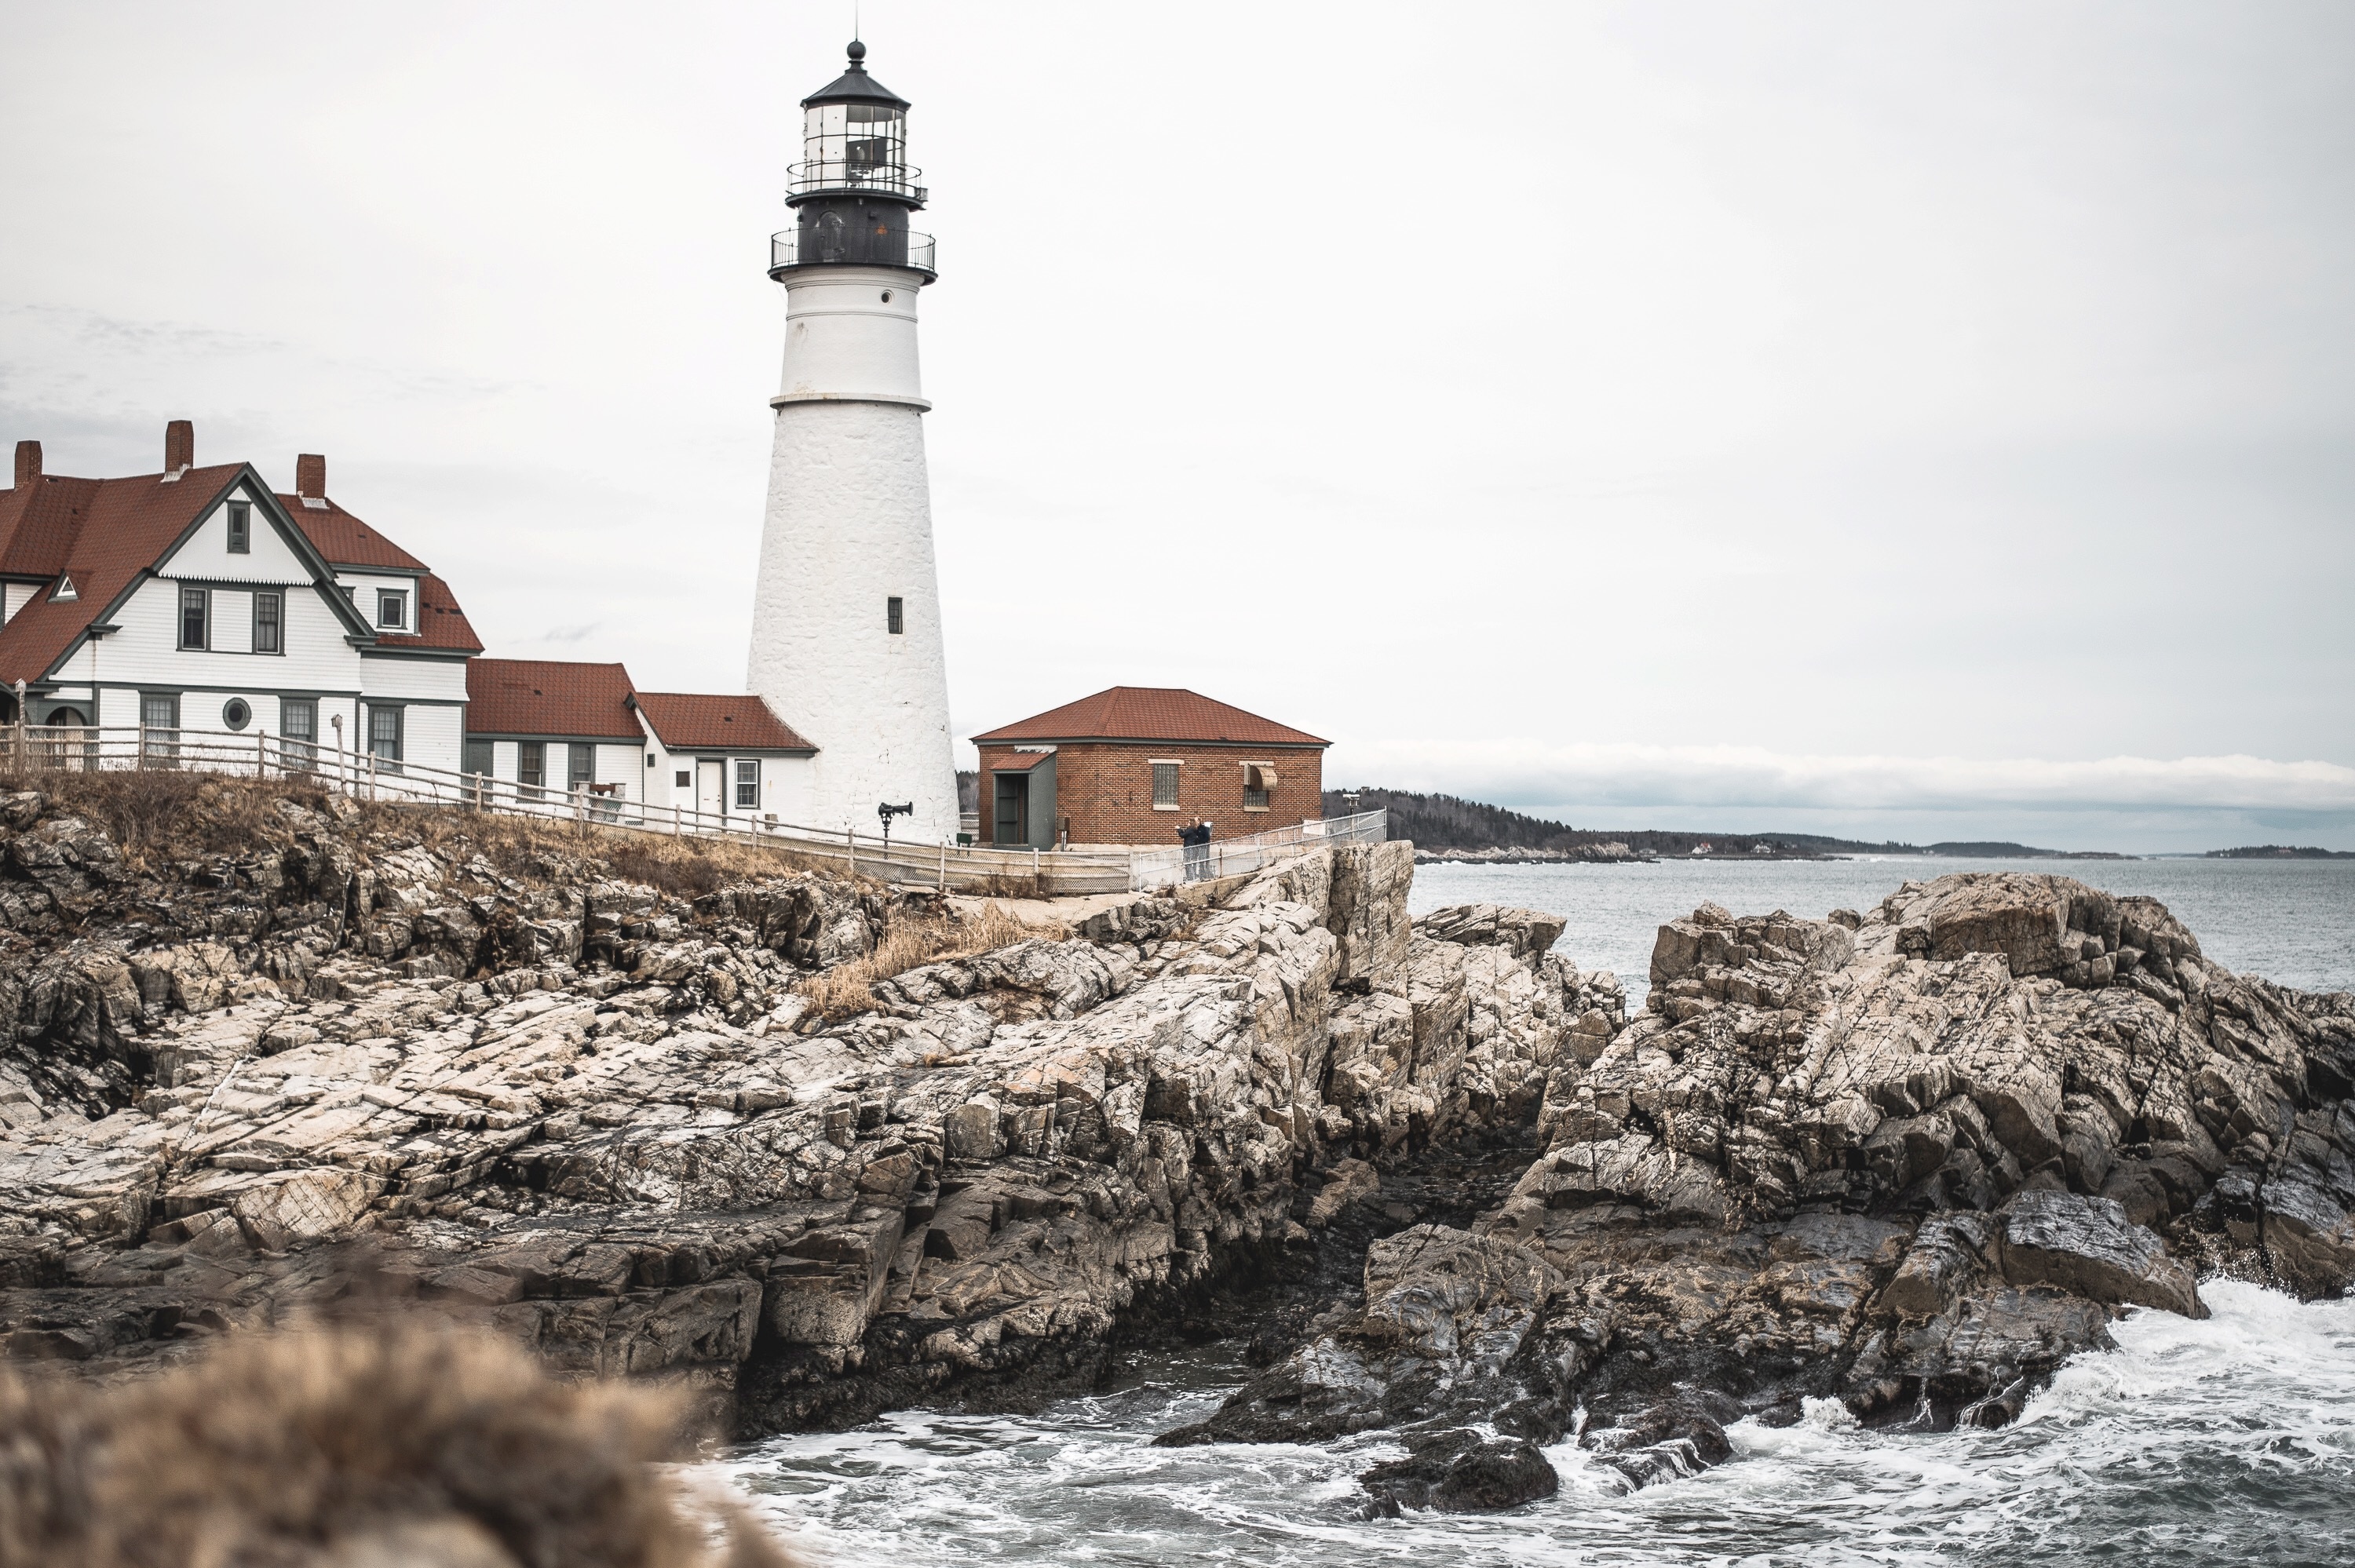
sea, coast, ocean, lighthouse, shore, wave, cove, tower, breakwater, cape